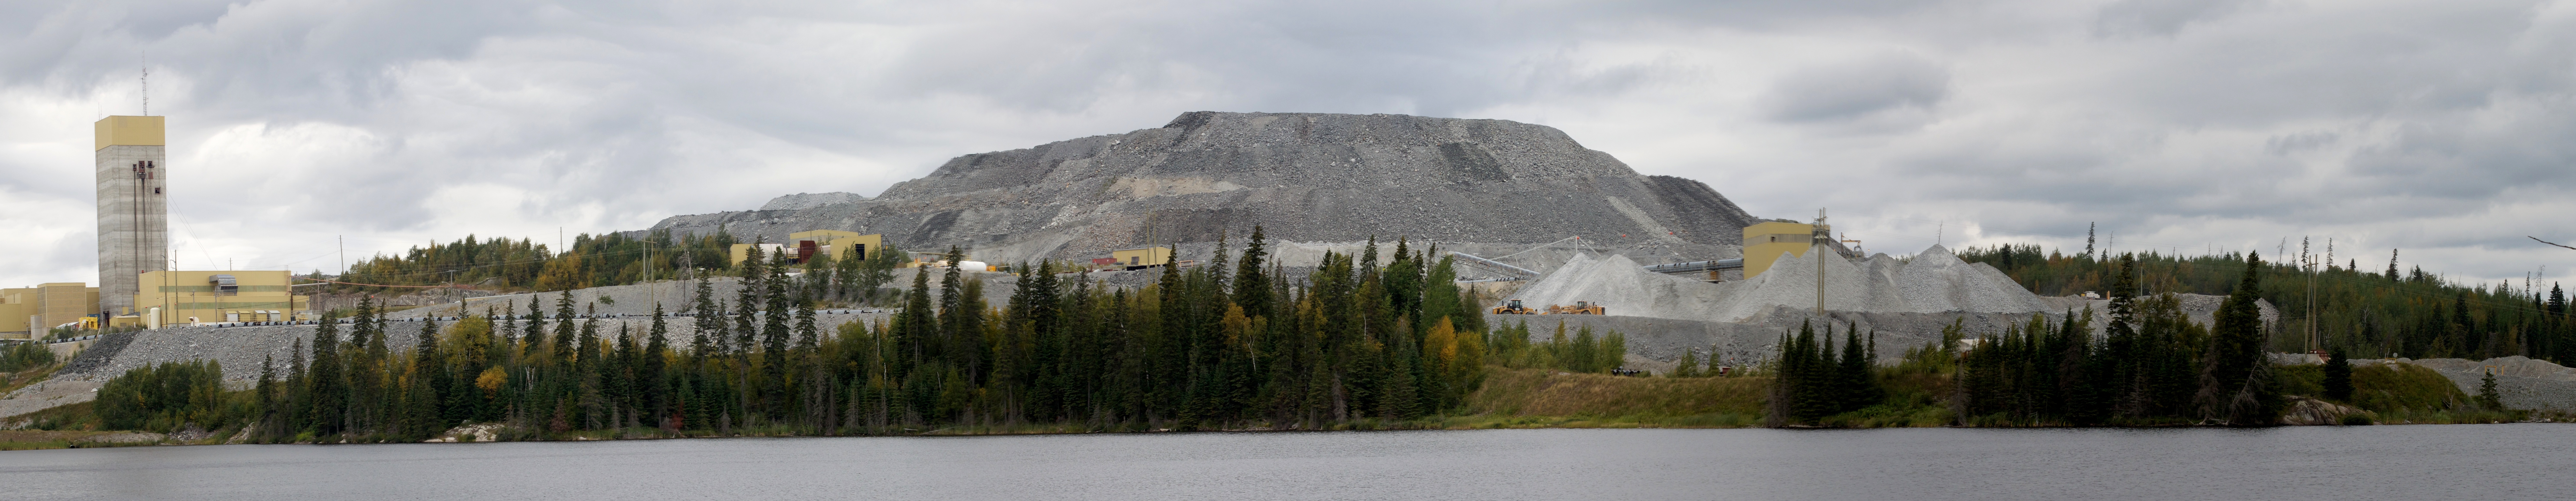
lake, panorama, fjord, badlands, odyssey, water feature, ecosystem, biome